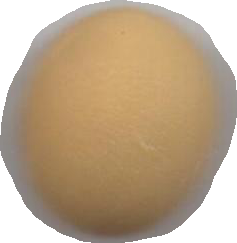
Variety: Grobogan